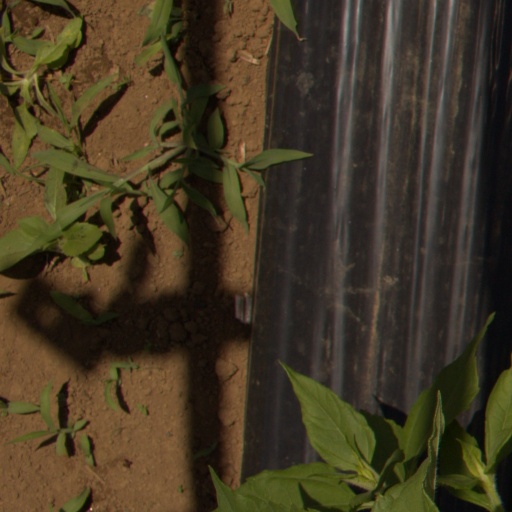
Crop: Jerusalem artichoke